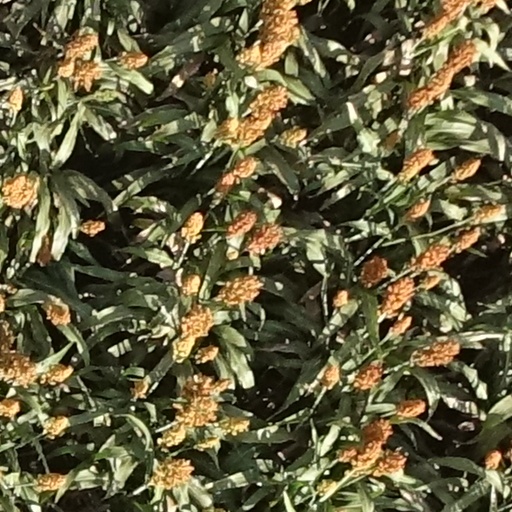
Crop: sorghum